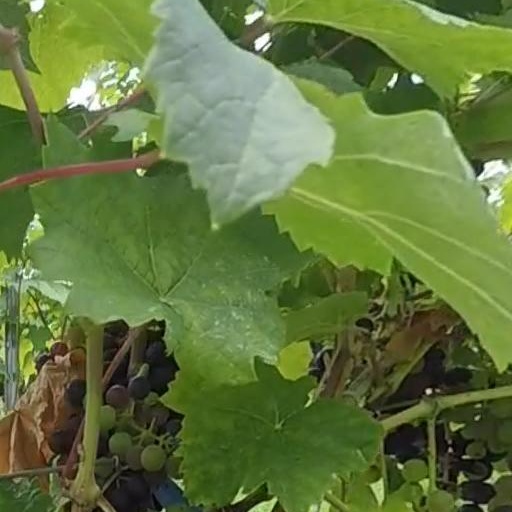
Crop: grape